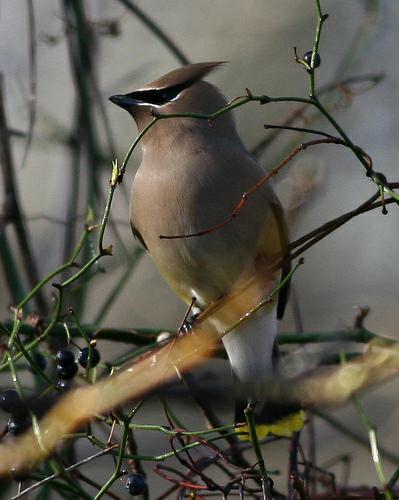
A photo of a cedar waxwing